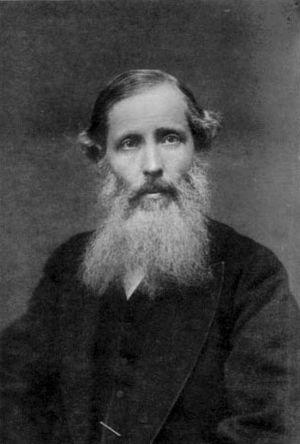
Henry Sidgwick, né à Skipton dans le Yorkshire, le 31 mai 1838 et mort le 28 août 1900, est un philosophe anglais dont les travaux ont porté sur l'économie et la morale. Il fut avec Jeremy Bentham et James Mill, l'un des grands penseurs de ce qu'on appelle aujourd'hui l'utilitarisme classique. Il est aussi épistémologue, économiste, humaniste, théoricien politique, historien de la politique, parapsychologue et théoricien de l’éducation et de la pédagogie. Sa pensée a beaucoup influencé l’éthique et la politique anglo-américaine de son époque. Il est l'époux et collabore avec la mathématicienne et féministe Eleanor Mildred Sidgwick.
Le magnétisme animal, aussi appelé mesmérisme, est un ensemble d'anciennes théories et pratiques thérapeutiques qui se développèrent de la fin du XVIIIᵉ siècle à la fin du XIXᵉ siècle en Occident et qui eurent un impact important sur le développement de la médecine, de la psychologie et de la parapsychologie.
Eleanor Mildred Balfour-Sidgwick, née le 11 mars 1845 à Whittingehame et morte le 10 février 1936, est une mathématicienne et une militante féministe britannique. Elle est cofondatrice et principale du Newnham College, collège pour femmes de Cambridge fondé en 1871, et s'est engagée en faveur de l'accès des femmes aux études universitaires. Elle est membre de la Society for Psychical Research.
Le perfectionnisme, au sens philosophique, est une théorie morale et politique, d'ordre conséquentialiste, cherchant à obtenir la plus grande perfection possible, ou l'excellence, chez un être humain.